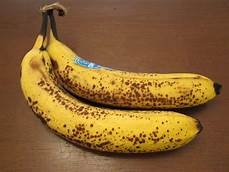
Label: banana